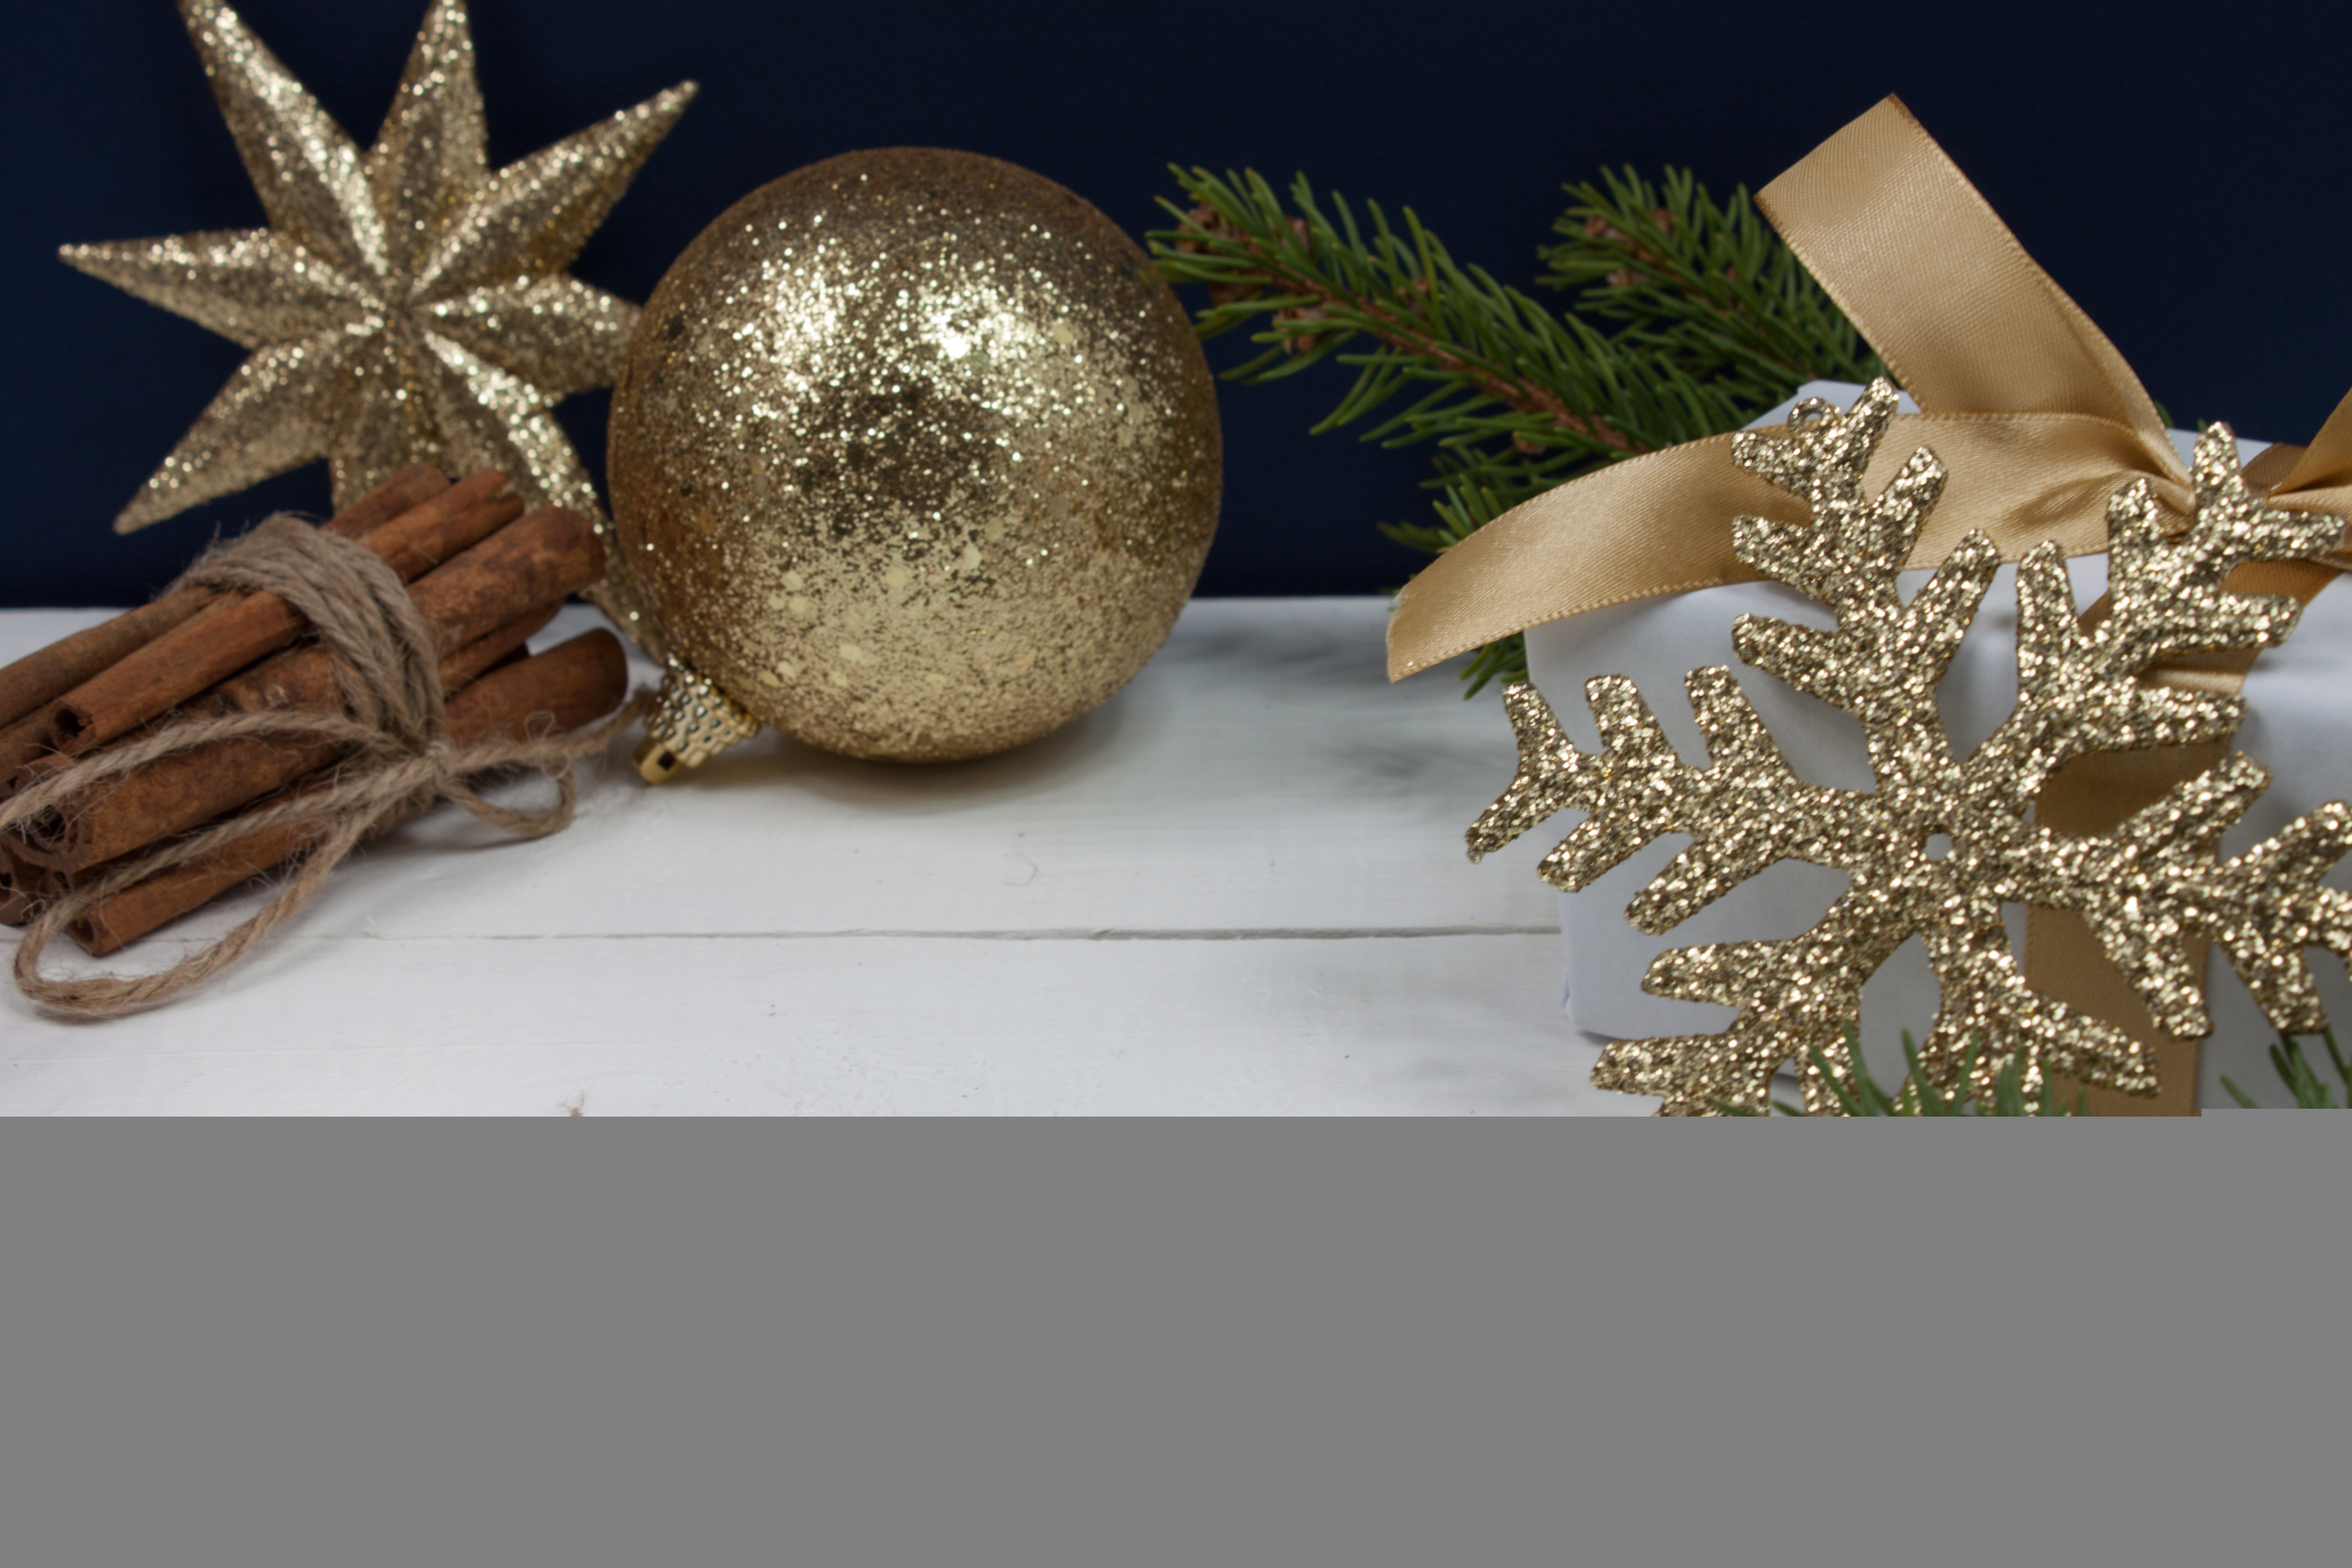
cinnamon, christmas decoration, white wood, pine branches, golden ball, gold star, gold christmas, gold snowflake